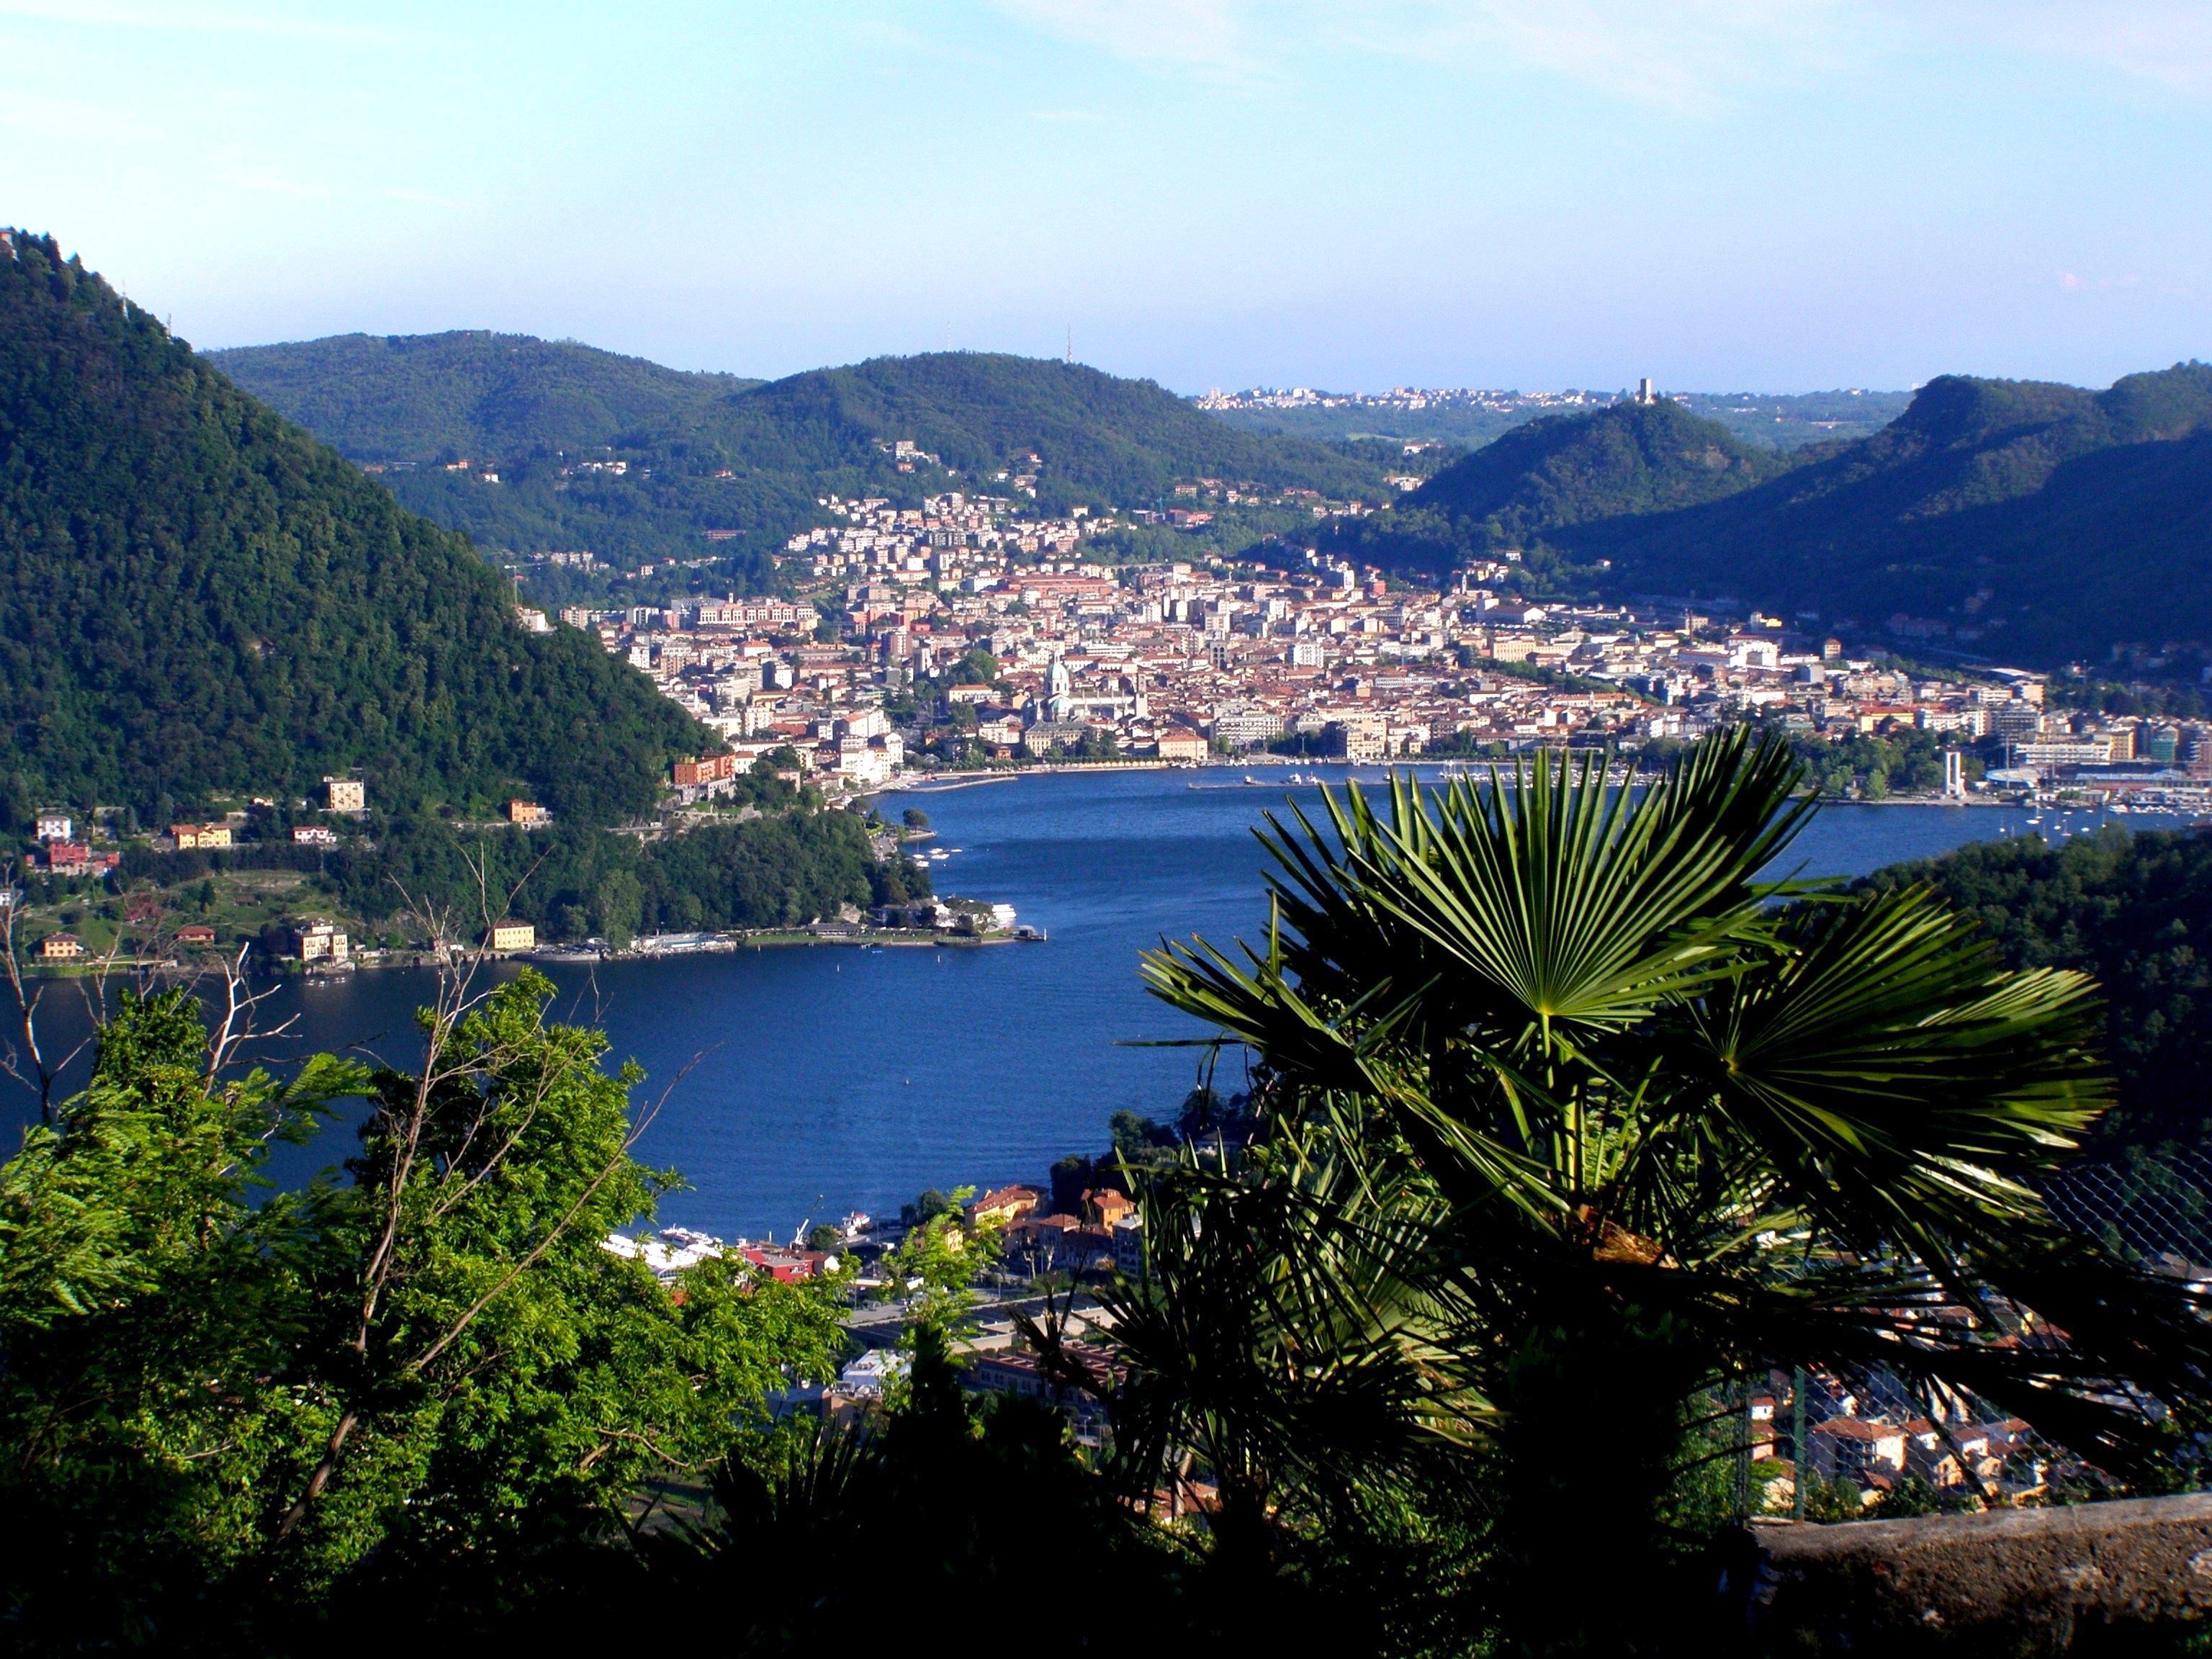
beach, landscape, sea, coast, tree, water, forest, ocean, mountain, architecture, sky, flower, lake, city, vacation, bay, italy, body of water, trees, clouds, buildings, mountains, boats, ships, reflections, beautiful, lake como, cape, cities, destinations, landform